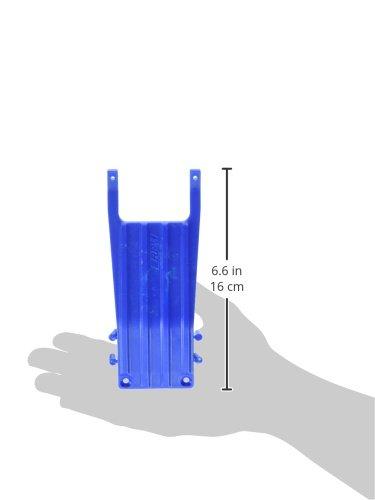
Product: RPM Slash Front Skid Plate, Blue
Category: Toys & Games | Hobbies | Remote & App Controlled Vehicles & Parts | Remote & App Controlled Vehicle Parts
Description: Great Condition.
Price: $11.04
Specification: ProductDimensions:8.8x4x0.8inches|ItemWeight:6.4ounces|ShippingWeight:6.4ounces(Viewshippingratesandpolicies)|DomesticShipping:ItemcanbeshippedwithinU.S.|InternationalShipping:ThisitemcanbeshippedtoselectcountriesoutsideoftheU.S.LearnMore|ASIN:B0023H0CYW|Itemmodelnumber:RPM81255|Manufacturerrecommendedage:16yearsandup